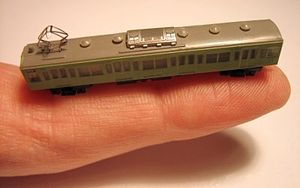
Skala T
Tog i skala T er så små, at de kan være på en finger.
Skala T er den mindste størrelse for seriefremstillede modeltog med størrelsesforholdet 1:450/1:480 og en sporvidde på 3 mm. T står for det engelske three, 3, men skalaen stammer dog fra Japan.